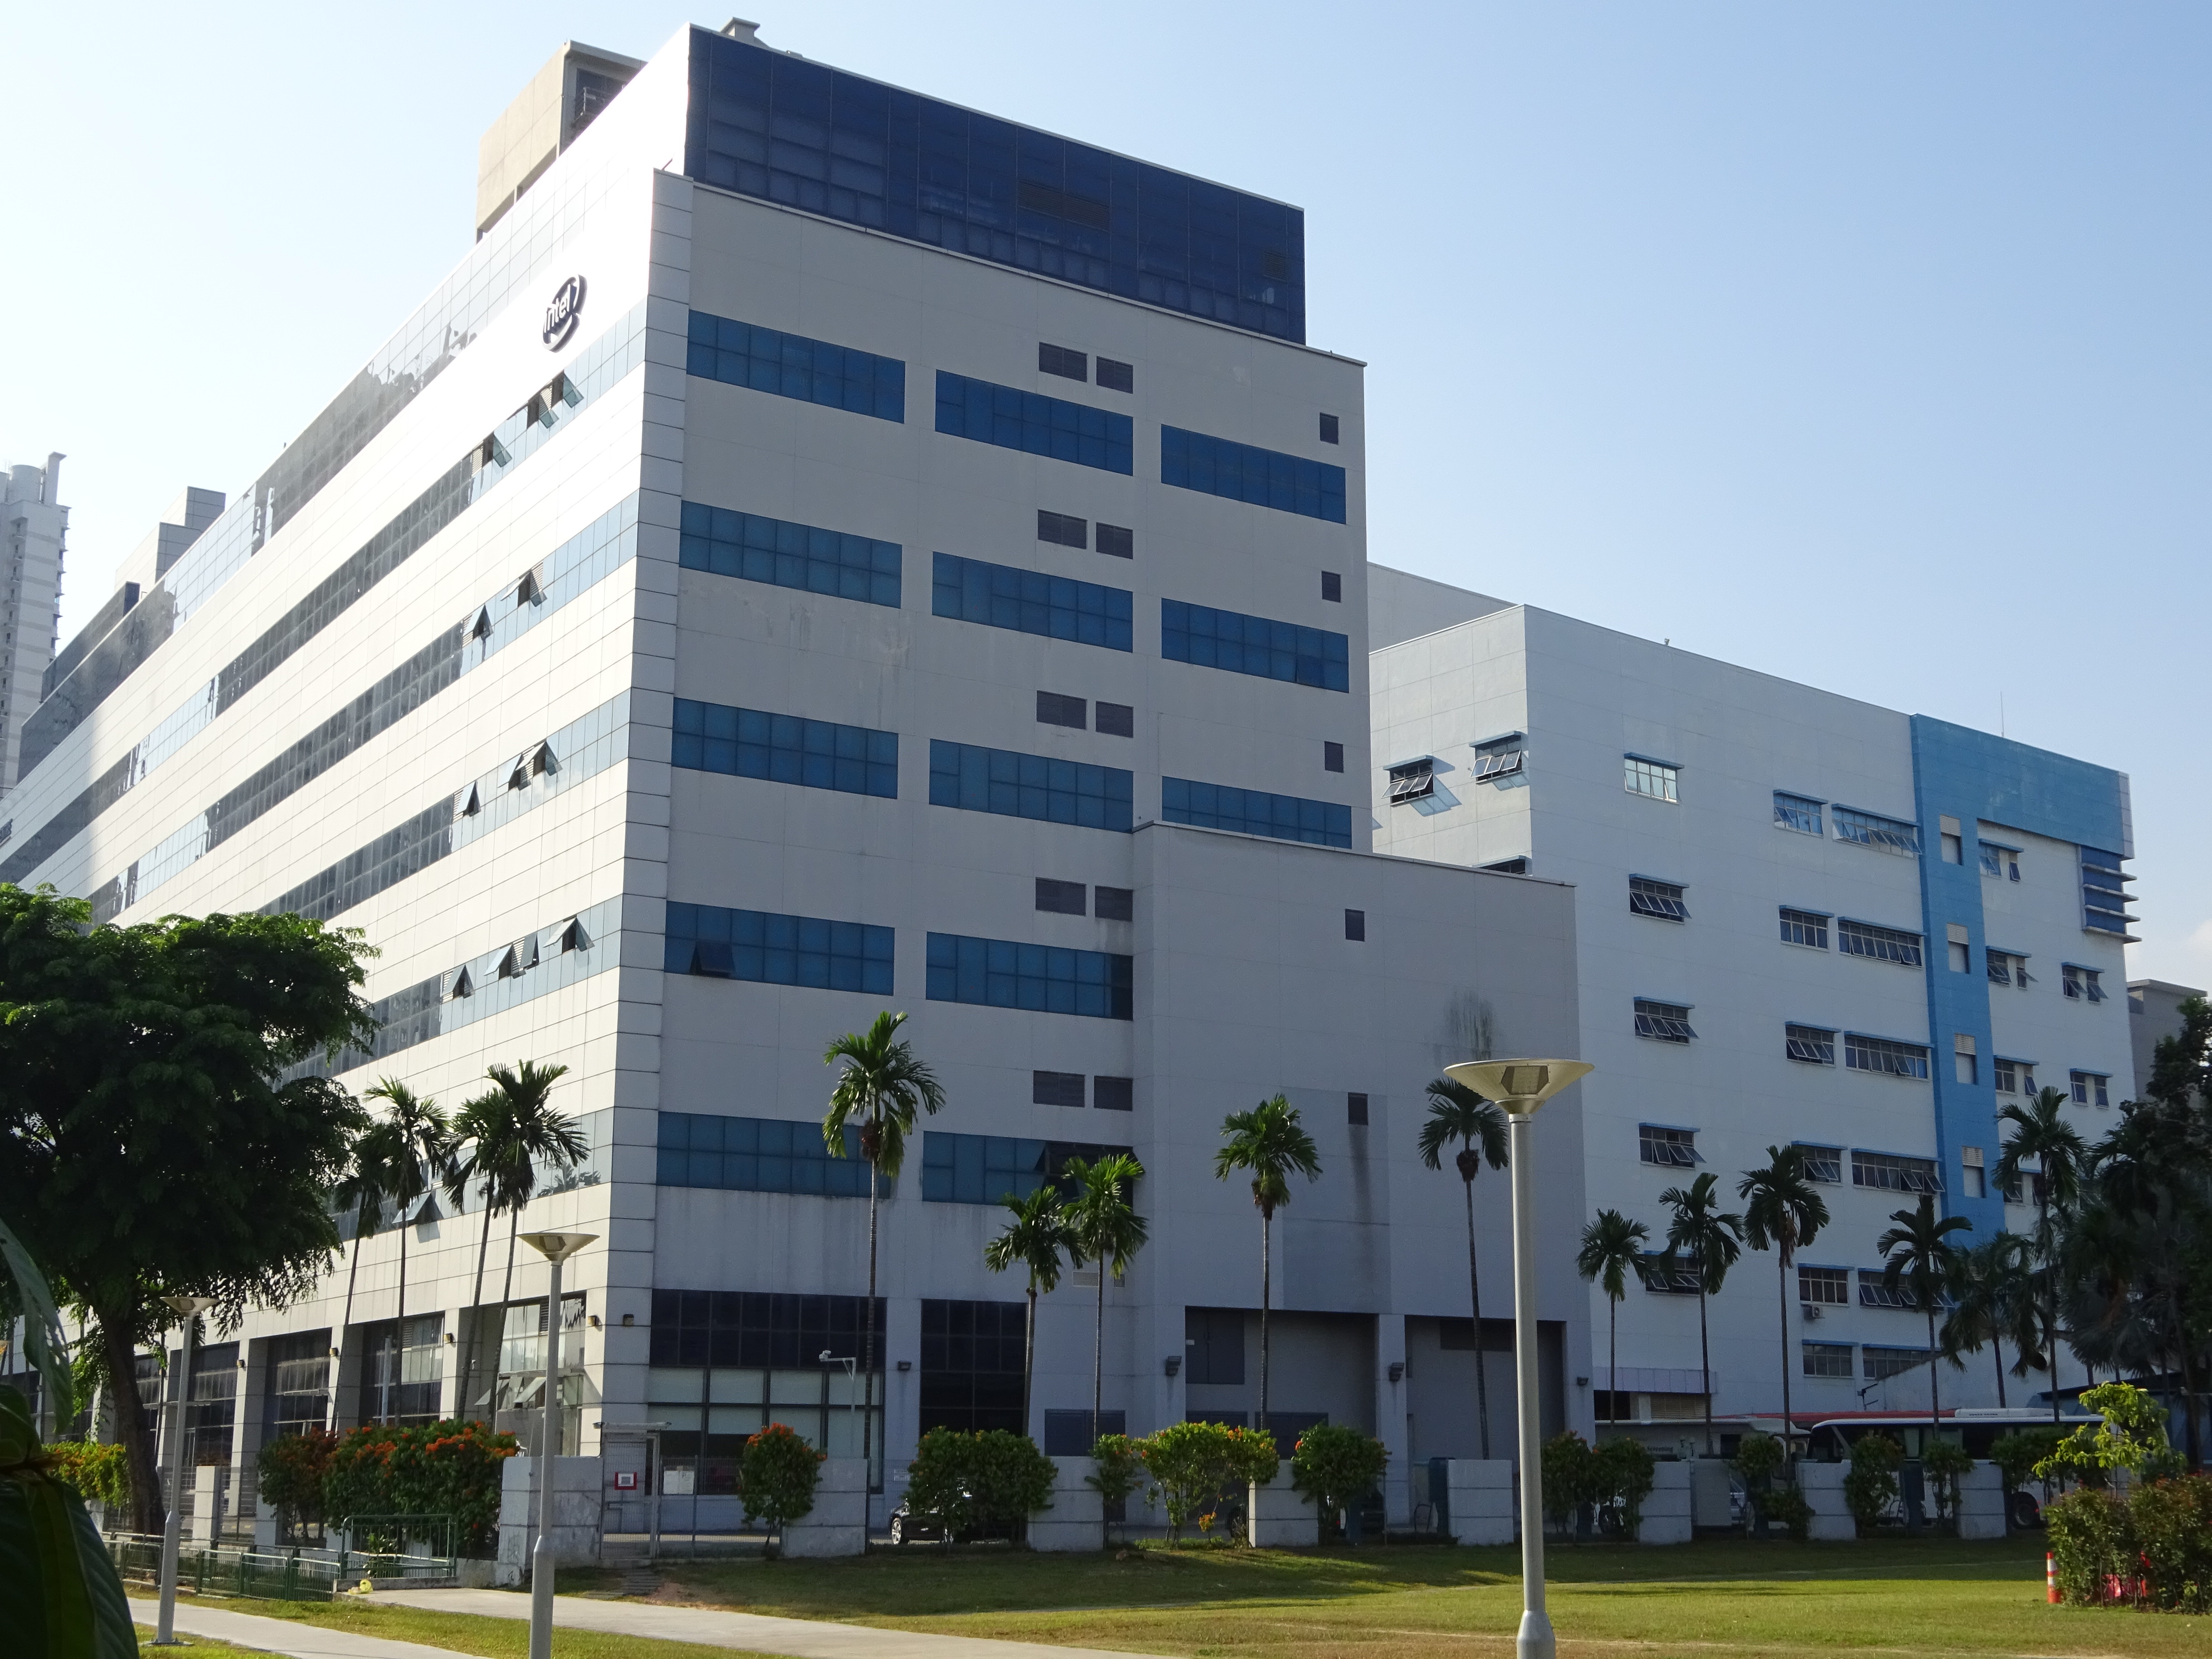
buildings, life, living, city, street, sky, plant, building, daytime, property, window, green, tree, urban design, tower block, neighbourhood, condominium, residential area, commercial building, facade, real estate, metropolitan area, mixed use, apartment, palm tree, house, headquarters, arecales, room, home, corporate headquarters, porch, downtown, hotel, official residence, grass